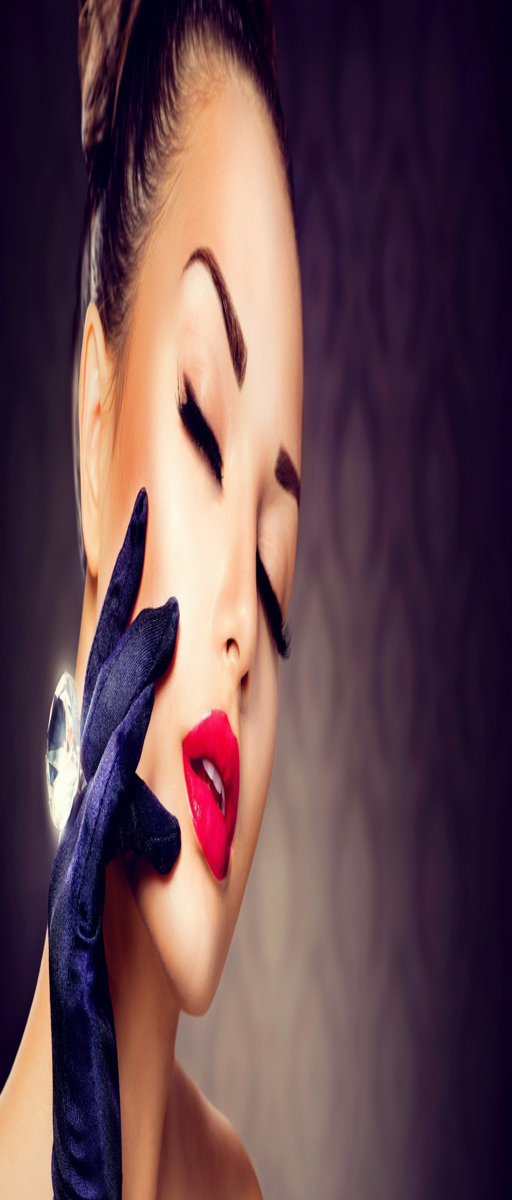
luxury diamond ring on the hand of a girl